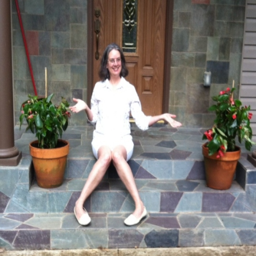
these plants will be beautiful in a couple of weeks and should last all summer